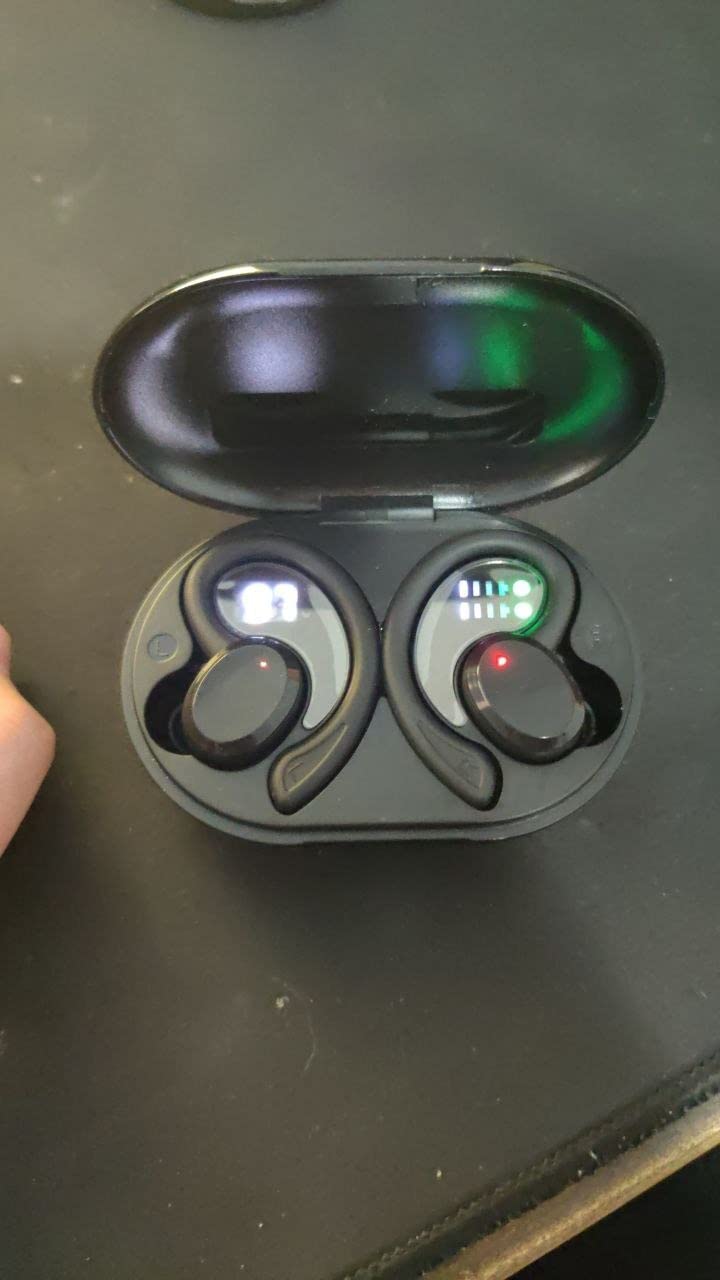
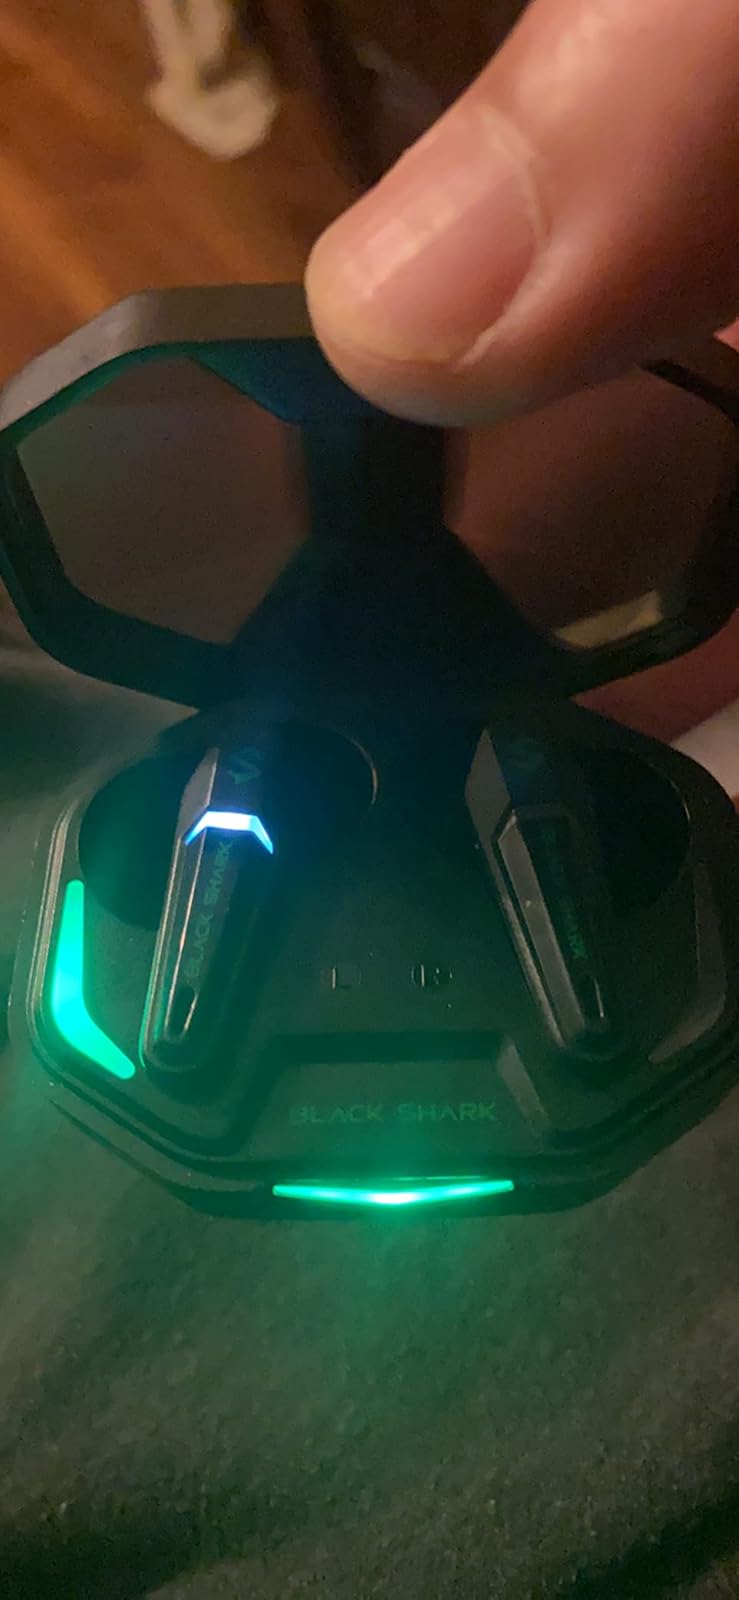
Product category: earbuds
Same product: no